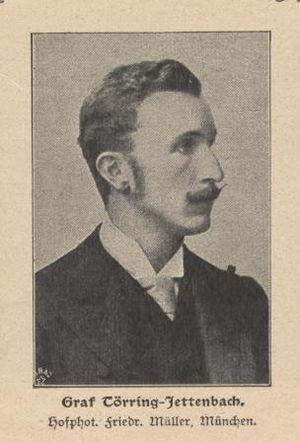
Hans Veit Maximilian Kaspar comte zu Toerring-Jettenbach, né le 7 avril 1862 à Augsbourg en Allemagne et mort le 29 octobre 1929 à Munich en Autriche, est un homme politique bavarois.